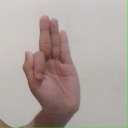
अक्षर: फ